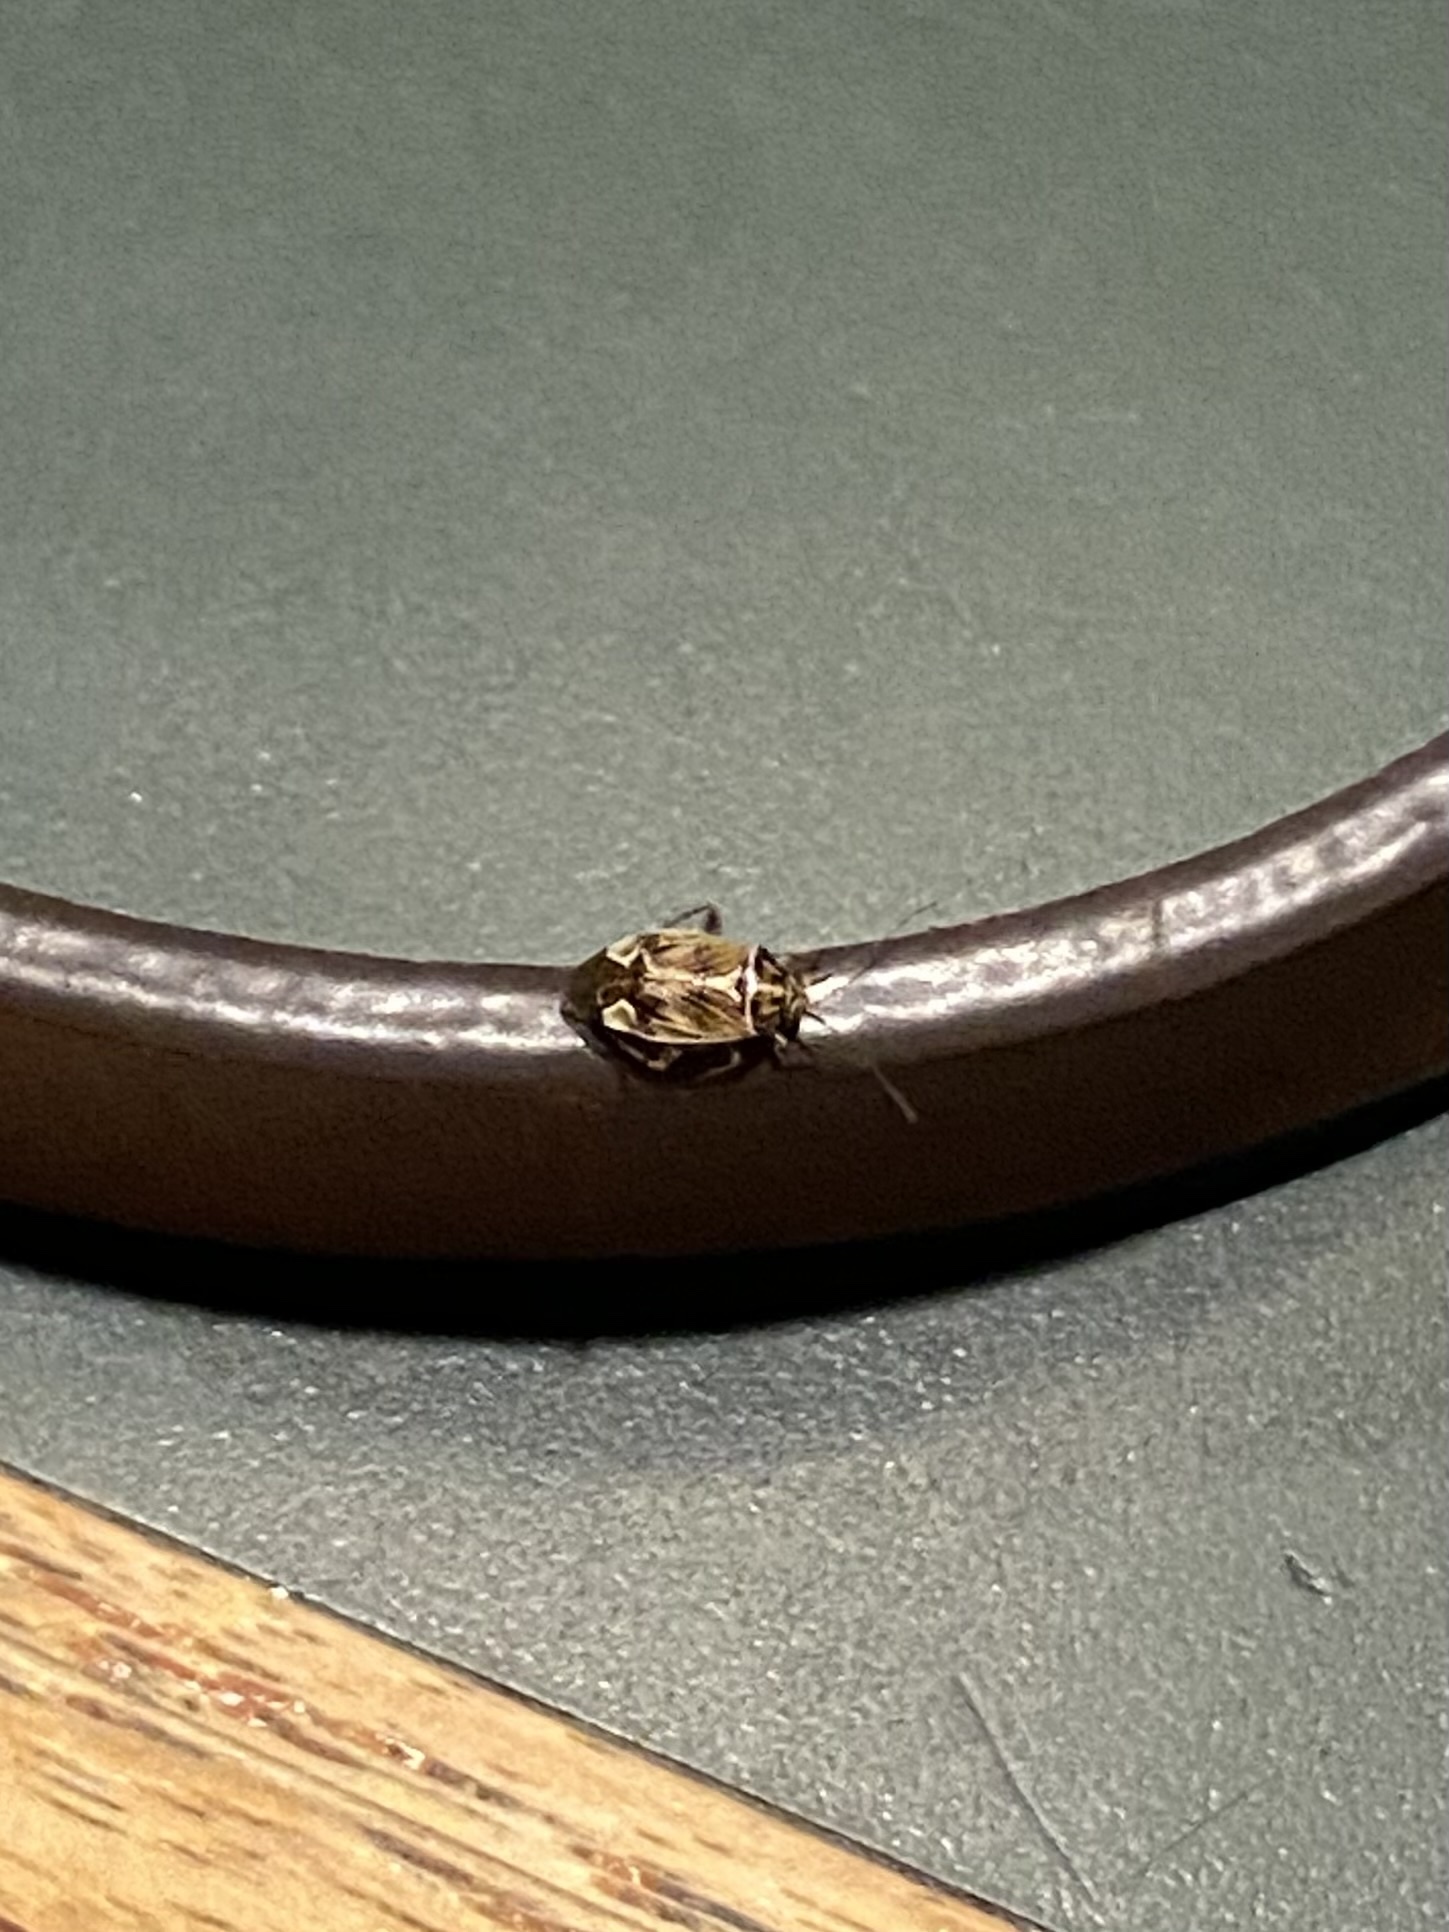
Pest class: lygus_bug